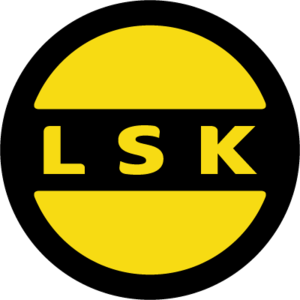
Le Lillestrøm Sportsklubb est un club norvégien de football basé à Lillestrøm.
Le Lillestrøm Sportsklubb Kvinner est un club norvégien de football basé à Lillestrøm, section féminine du Lillestrøm Sportsklubb.